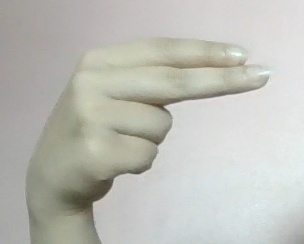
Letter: ain